Xu Xiake

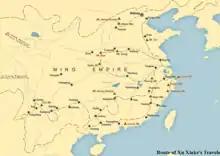
Travel routes of Xu Xiake

The written work of Xu Xiake's travel records and diaries contained some 404,000 Chinese characters, an enormous work for a single author of his time. Xu traveled throughout the provinces of Ming China, often on foot, to write his enormous geographical and topographical treatise, documenting various details of his travels, such as the locations of small gorges, or mineral beds such as mica schists. Xu's work was quite systematic, providing accurate details of measurement, and his work, later translated into modern Chinese by Ding Wenjiang, reads more like the accounts of a 20th-century field surveyor than an early 17th-century scholar. In Guizhou, he made the discovery of the true source of the West River. He also discovered the Mekong and Salween rivers were, in fact, separate drainages with completely separate watersheds. Xu made the important realization that the Jinsha river network and not the Min or Yalong formed the true headwaters of the Yangtze River, correcting a mistake in Chinese geography as old as the "Tribute of Yu" compiled by Confucius in the Classic of History.